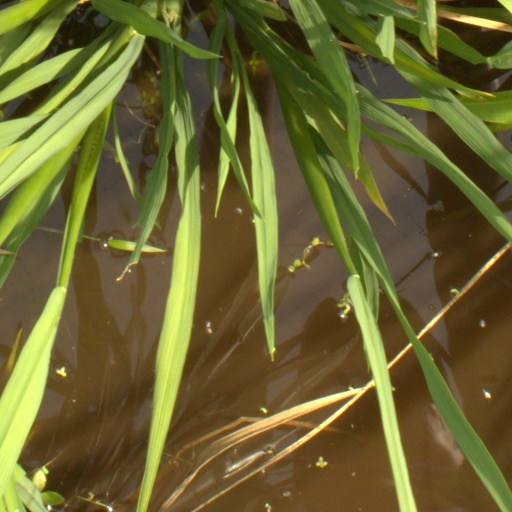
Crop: rice